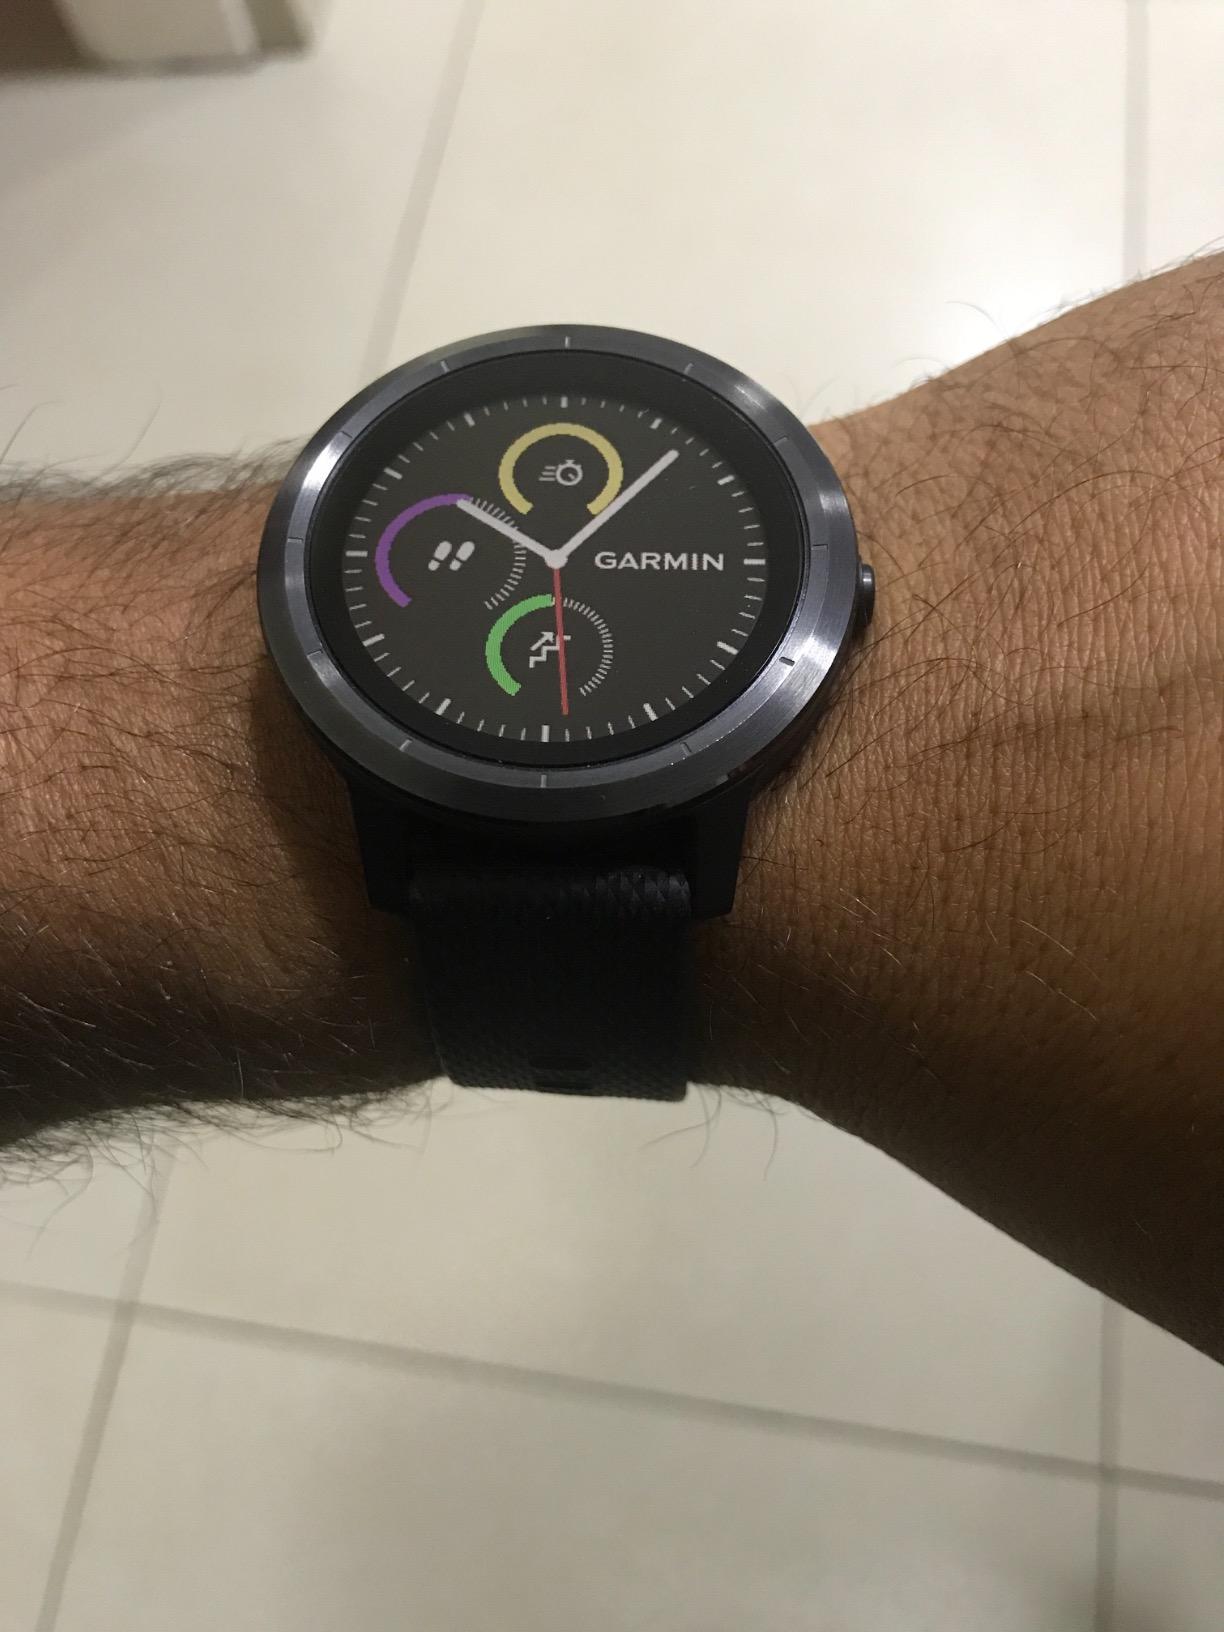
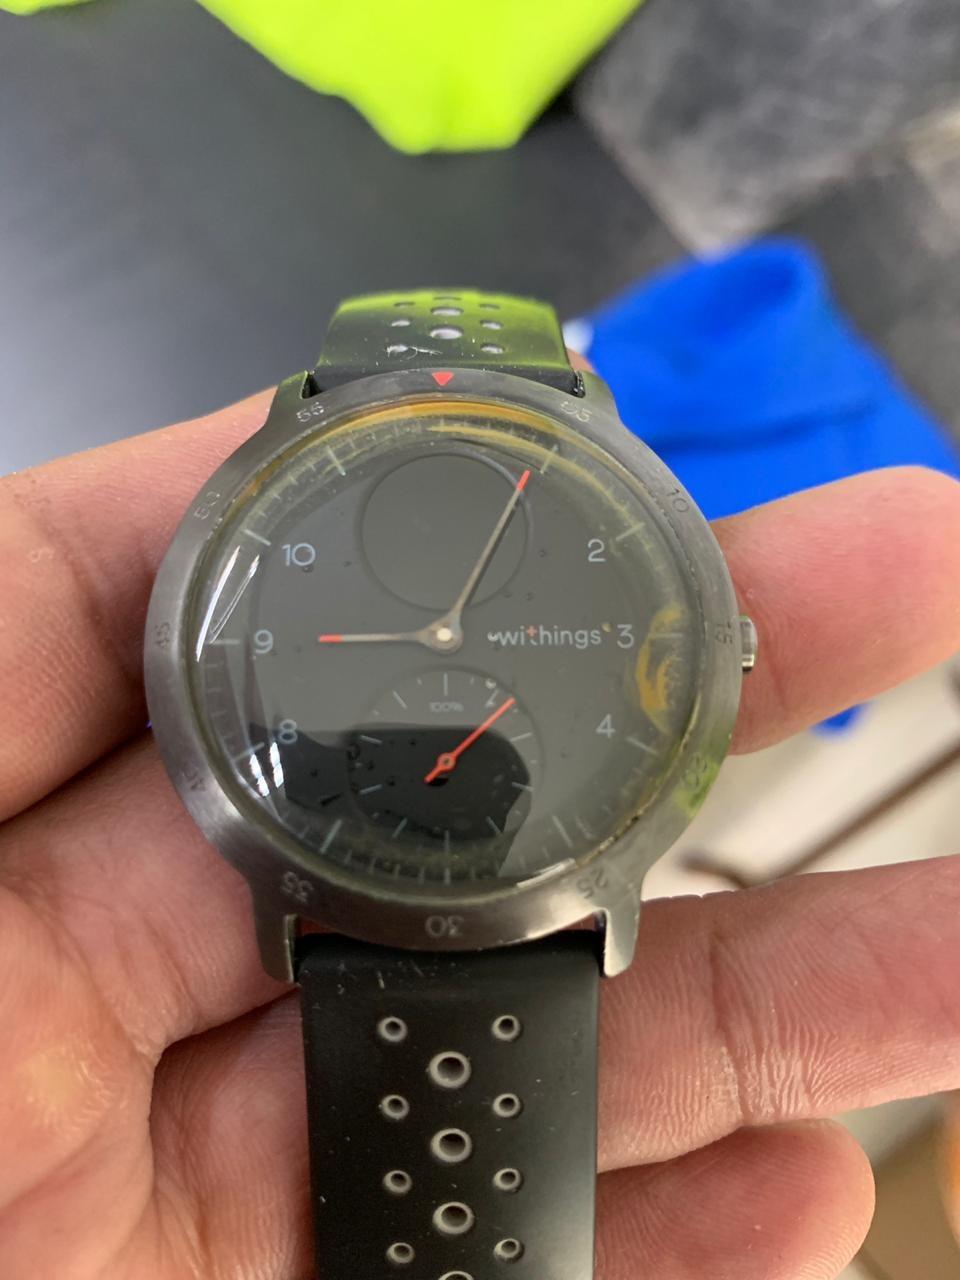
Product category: smartwatch
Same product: no